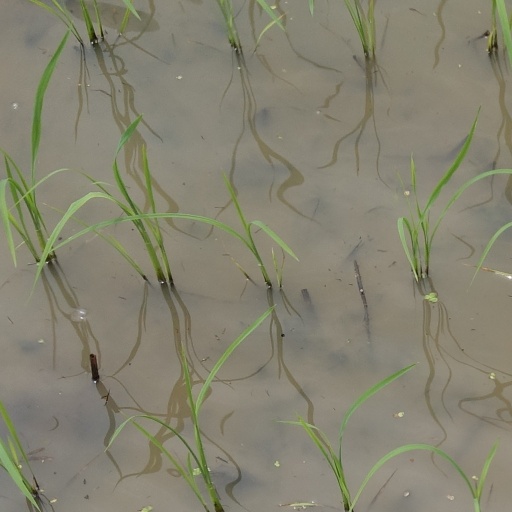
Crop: rice